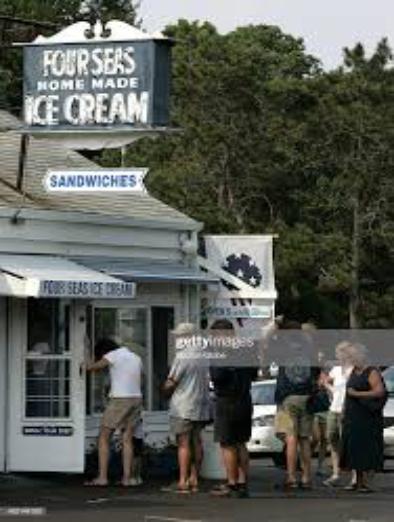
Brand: Four Seas Ice Cream
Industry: Food